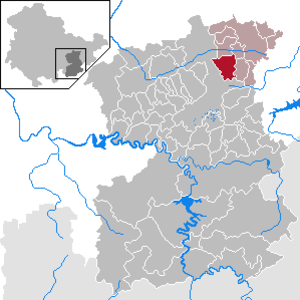
Schmieritz est une municipalité allemande du land de Thuringe, dans l'arrondissement de Saale-Orla, au centre de l'Allemagne. En 2015, sa population est de 406 habitants.